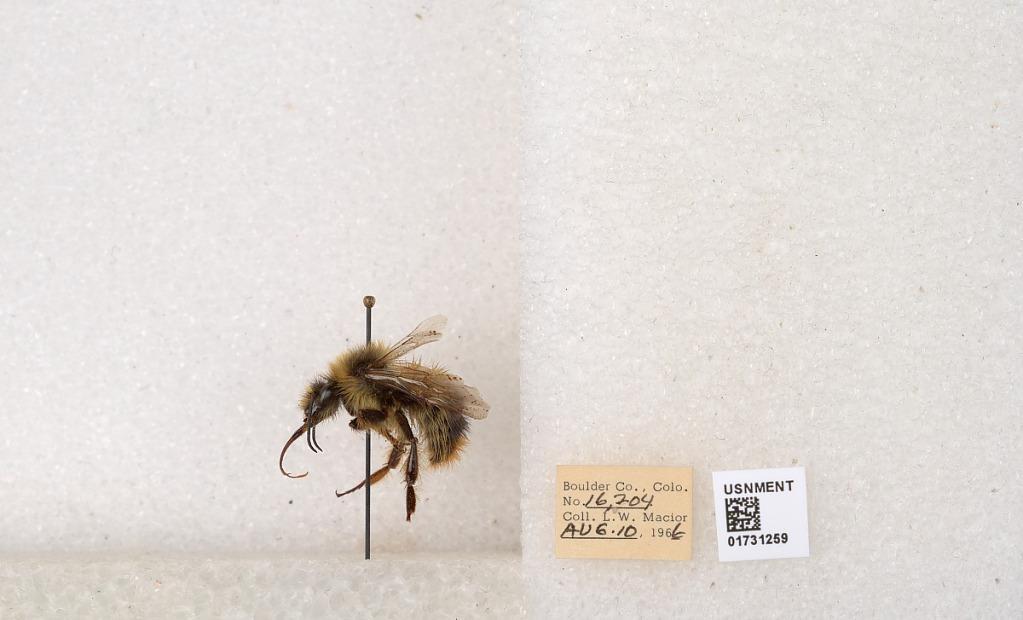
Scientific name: Bombus kirbyellus
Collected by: L. Macior
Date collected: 1966-8-10
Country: United States
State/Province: Colorado
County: Boulder
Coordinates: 40.0925, -105.358